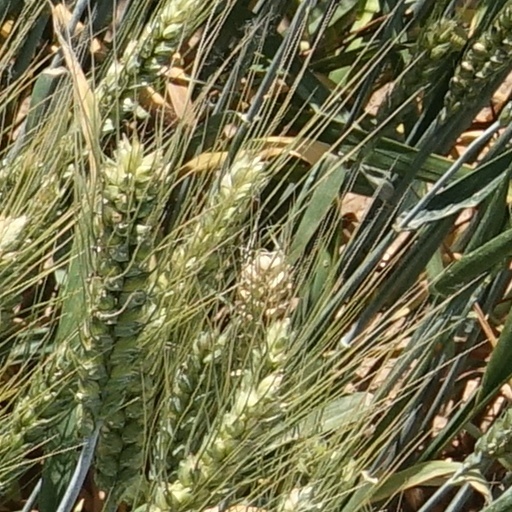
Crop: wheat